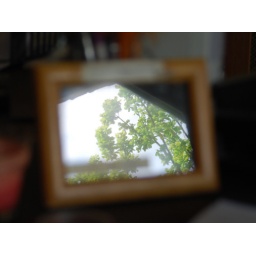
Reflection of theoffice window in the picture of my hubbie on my desk